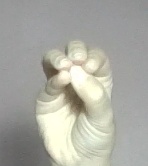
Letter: ha